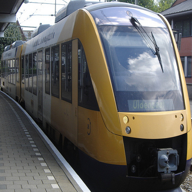
Vehicle type: Trains